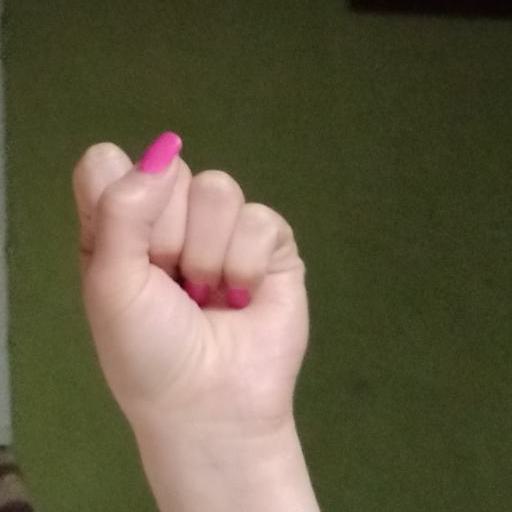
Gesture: fist